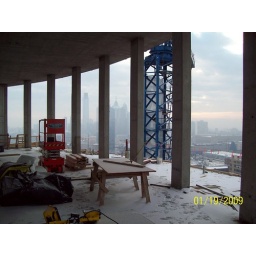
17th floor at the new Drexel Dorm 34th street in Philly